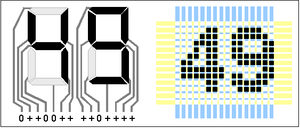
La polarisation est une propriété qu'ont les ondes vectorielles de présenter une répartition privilégiée de l'orientation des vibrations qui les composent. Les ondes électromagnétiques, telles que la lumière, ou les ondes gravitationnelles ont ainsi des propriétés de polarisation. Les ondes mécaniques transverses dans les solides peuvent aussi être polarisées. Cependant, les ondes longitudinales ne sont pas concernées.
Un cristal liquide est un état de la matière qui combine des propriétés d'un liquide ordinaire et celles d'un solide cristallisé. On exprime son état par le terme de « mésophase » ou « état mésomorphe». La nature de la mésophase diffère suivant la nature et la structure du mésogène, molécule à l'origine de la mésophase, ainsi que des conditions de température, de pression et de concentration.
L'écran à cristaux liquides ou LCD permet la création d’écrans plats à faible consommation d'électricité. Aujourd'hui ces écrans sont utilisés dans presque tous les affichages électroniques.